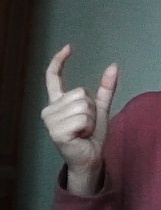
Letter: nun